Shah Ghouse Café

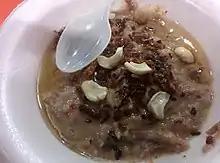
Shah Ghouse Haleem

The restaurant was founded by Mohammad Rabbani in 1989 along with Mohammad Ghouse Pasha and Mohammad Irfan. Rabbani who previously ran a family-owned mutton shop decided to open a restaurant in the Old City.